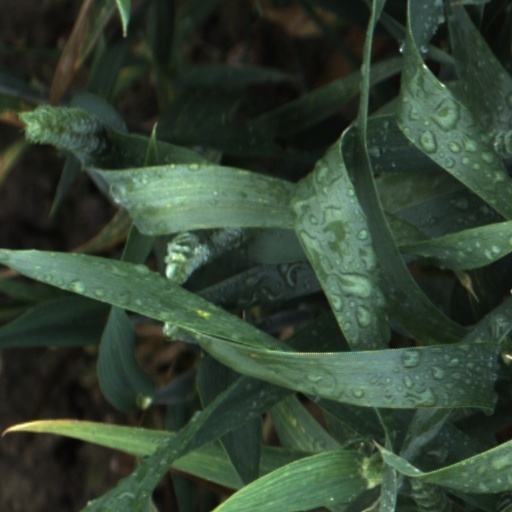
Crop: wheat